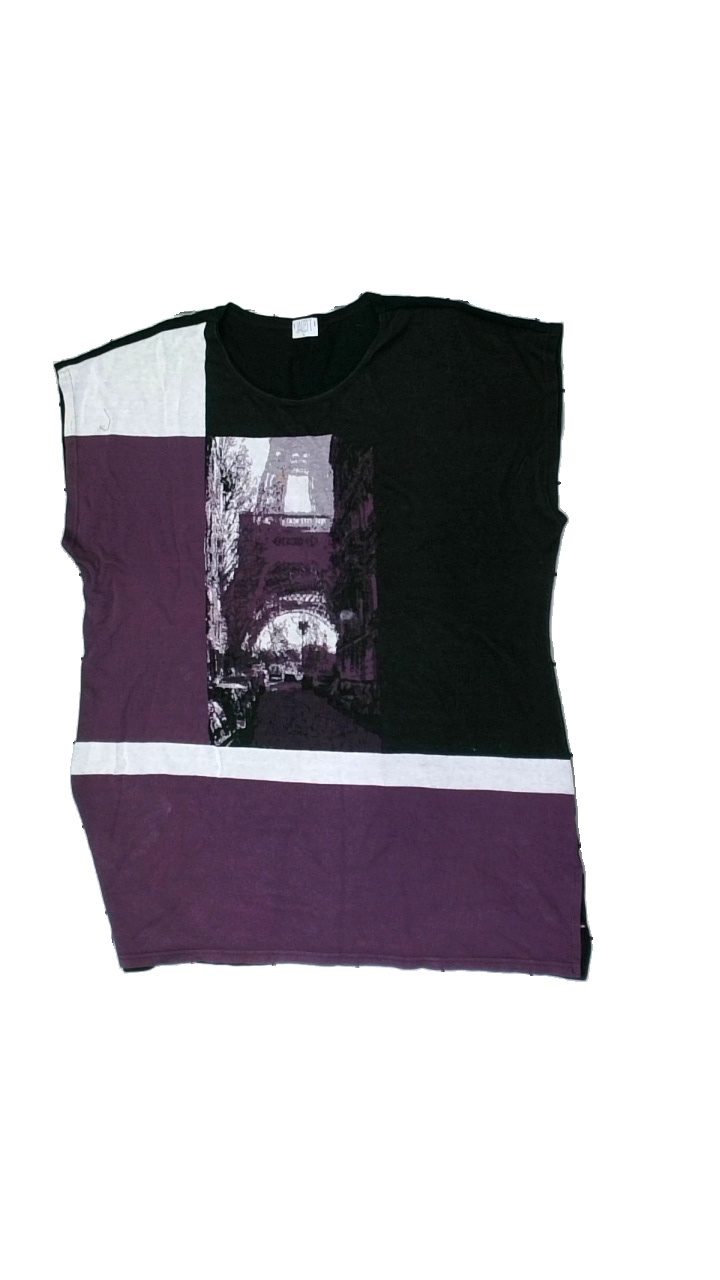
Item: Top (Ladies)
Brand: Jacett
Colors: Black, White, Purple, Multicolor
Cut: Regular, Cropped
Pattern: Geometric print
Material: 100% polyester
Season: All
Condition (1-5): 2
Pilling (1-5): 1
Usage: Export
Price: <50